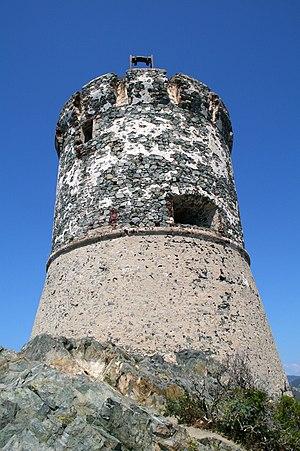
Ajaccio (Corse du Sud) - France, tour génoise de La Parata (1550). Corsu: Aiacciu (Corsica Sutanna) - France, torra genuvese di a Parata (1550).
Cette liste recense 83 tours génoises de Corse, soit 36 en Corse-du-Sud et 47 en Haute-Corse. Celles-ci sont présentées dans le sens horaire, en fonction de leur implantation, sur le littoral ou pas, depuis l'extrémité Nord de l'île. N'ont été retenues que les tours portées sur les cartes IGN, y compris celles qui sont aujourd'hui ruinées.
Les tours génoises sont des tours côtières disposées le long du littoral des anciens territoires de la République de Gênes.